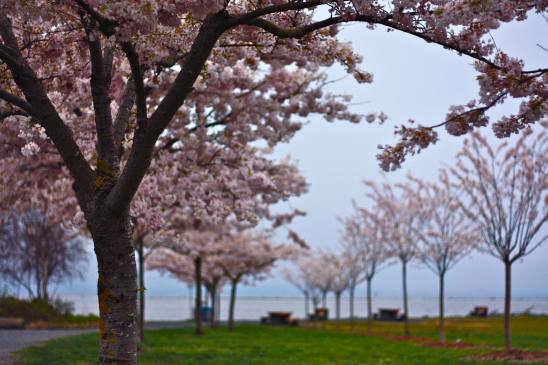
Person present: No